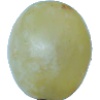
Label: Grape White 1